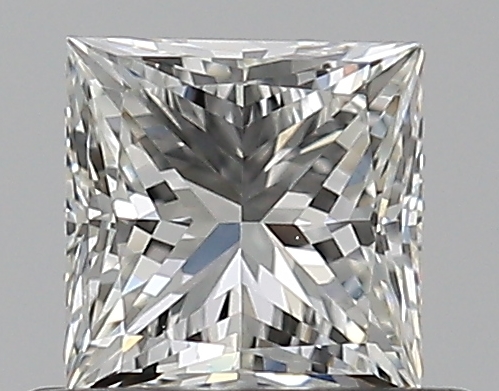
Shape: princess
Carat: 0.51
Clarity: VVS2
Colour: I
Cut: EX
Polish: EX
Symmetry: VG
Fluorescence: N
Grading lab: GIA
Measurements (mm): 4.3 x 4.28 x 3.15